Hawarden Bridge

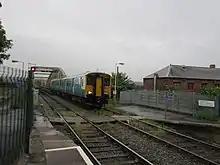
A train crossing over the Hawarden Bridge, 2012

River traffic still travels underneath Hawarden Bridge. Perhaps most significant is the traffic from Airbus' nearby factory at Broughton; the large wings of the Airbus A380 superjumbo are transported from the facility on barges along the Dee roughly three times per week. These pass under the bridge before reaching the port of Mostyn, after which they are loaded onto larger sea-faring vessels for the trip to France.